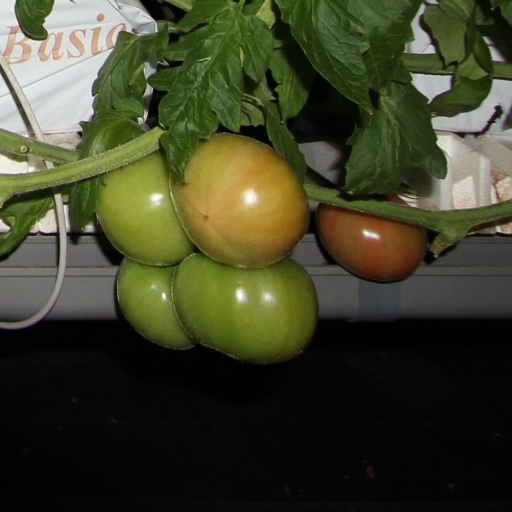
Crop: tomato